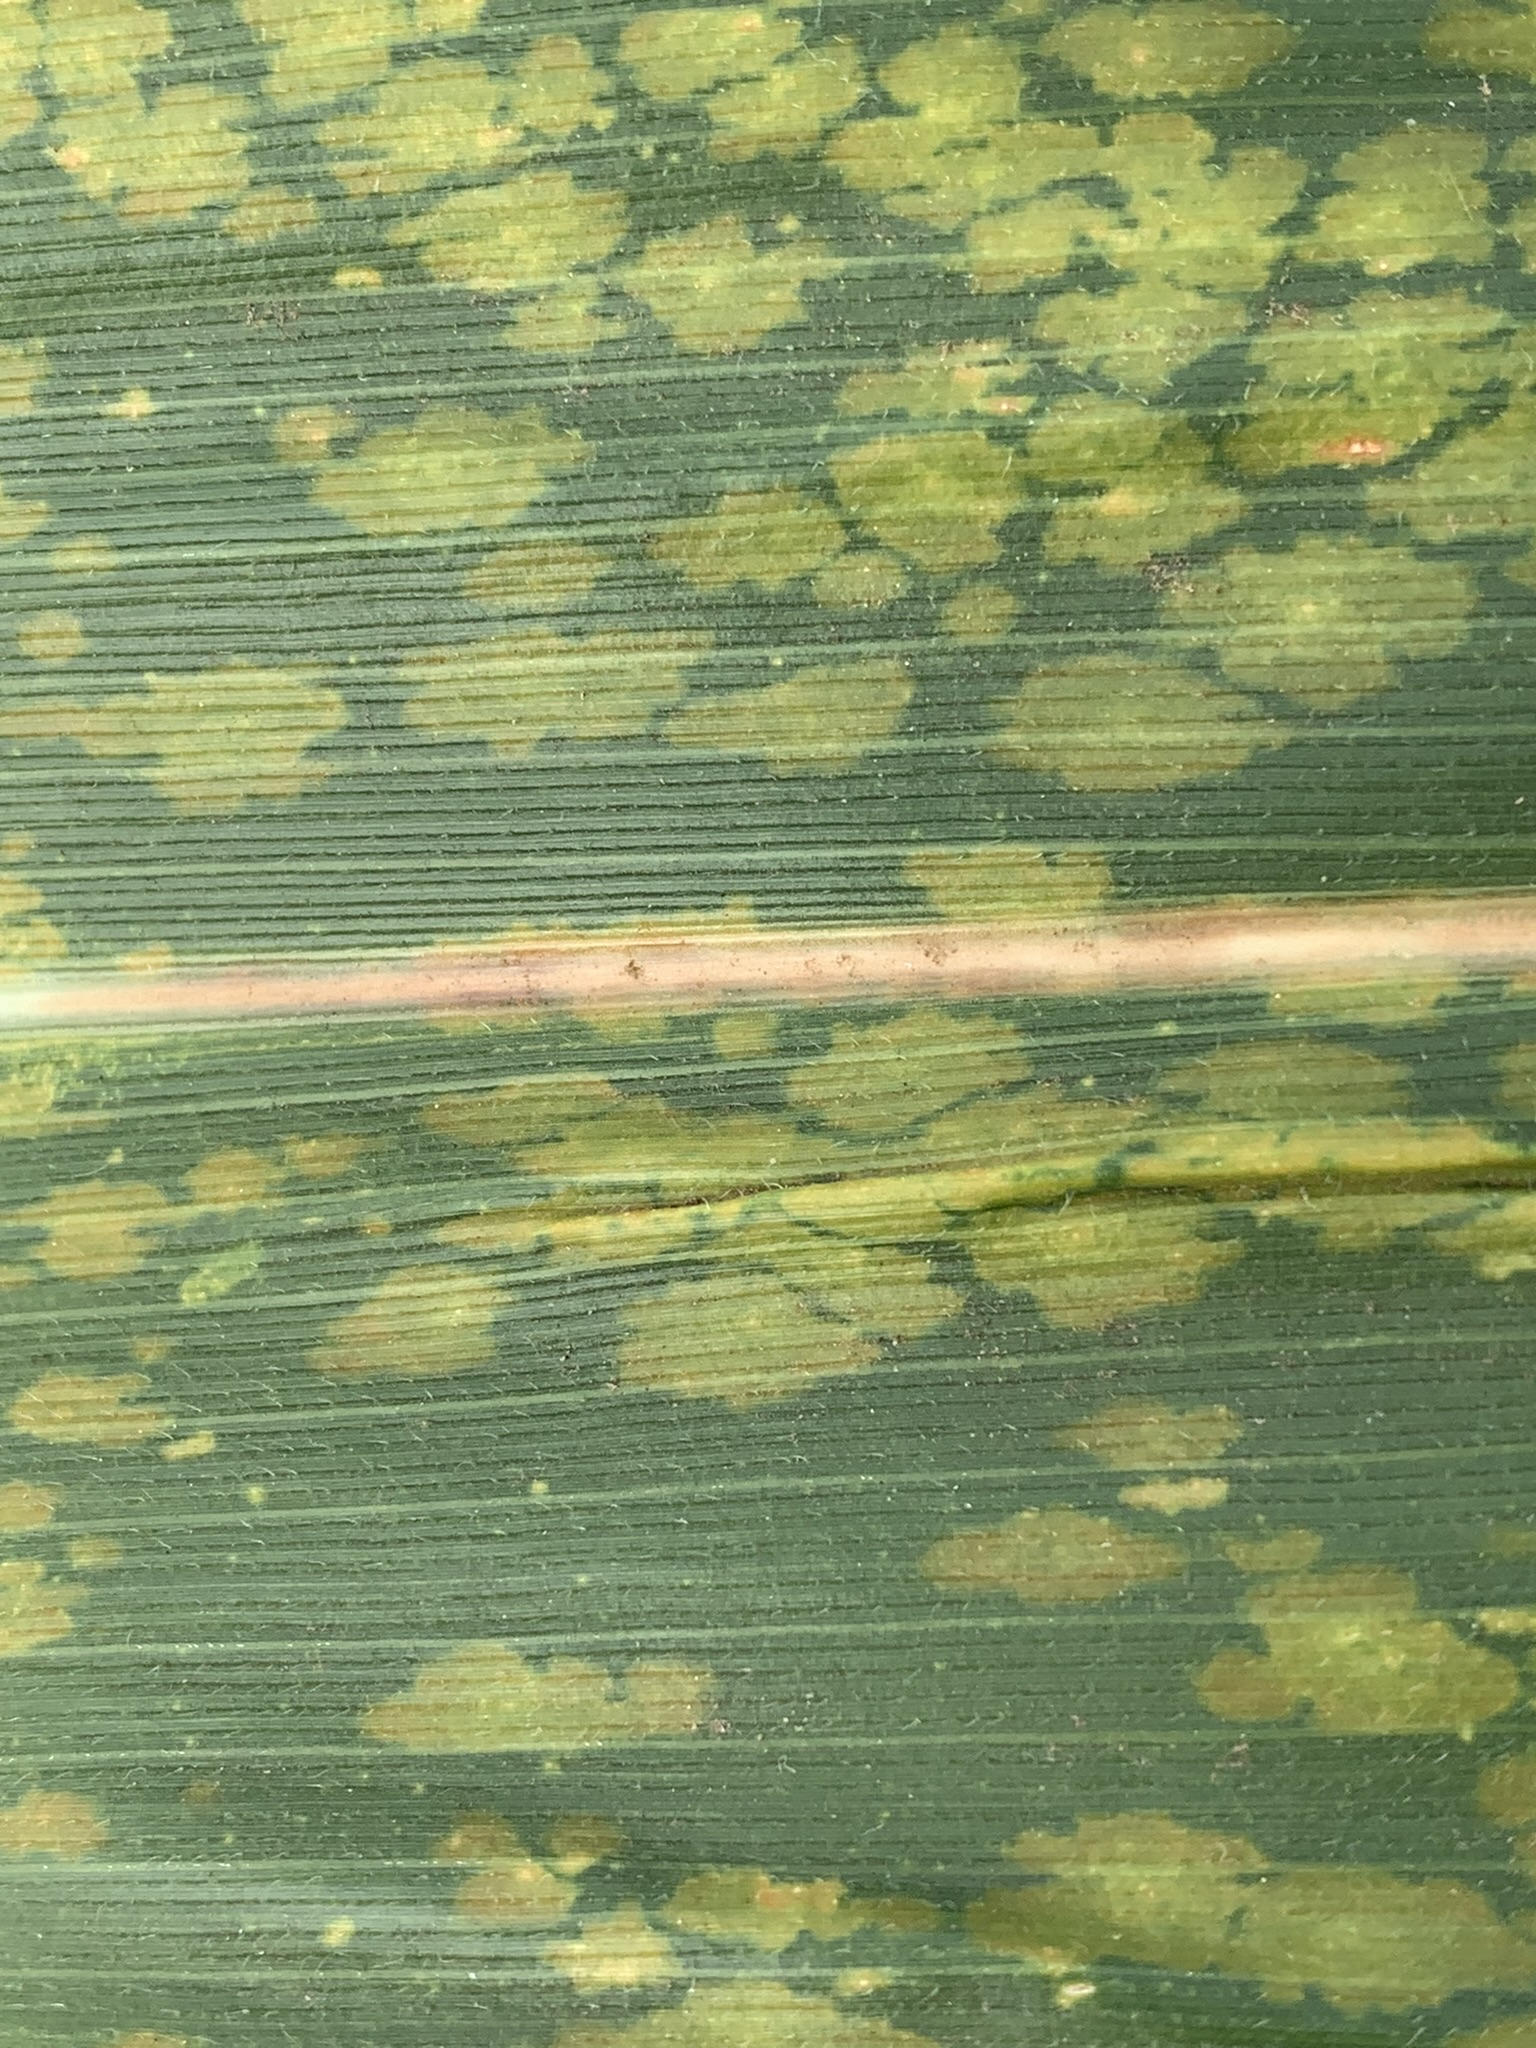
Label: MLN